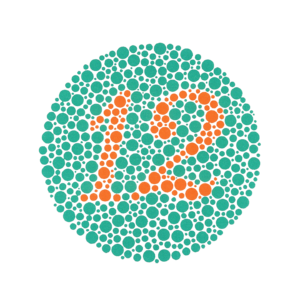
Ishihara-farvesynstest / Gallery
Ishihara-farvetesten er en test for rød-grøn farveblindhed. Den er opkaldt efter dens opfinder, Dr. Shinobu Ishihara, en professor ved Tokyo Universitetet, som offentliggjorde testen i 1917.